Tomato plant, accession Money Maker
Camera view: tilt-top (135 deg); turntable rotation: 330 degrees
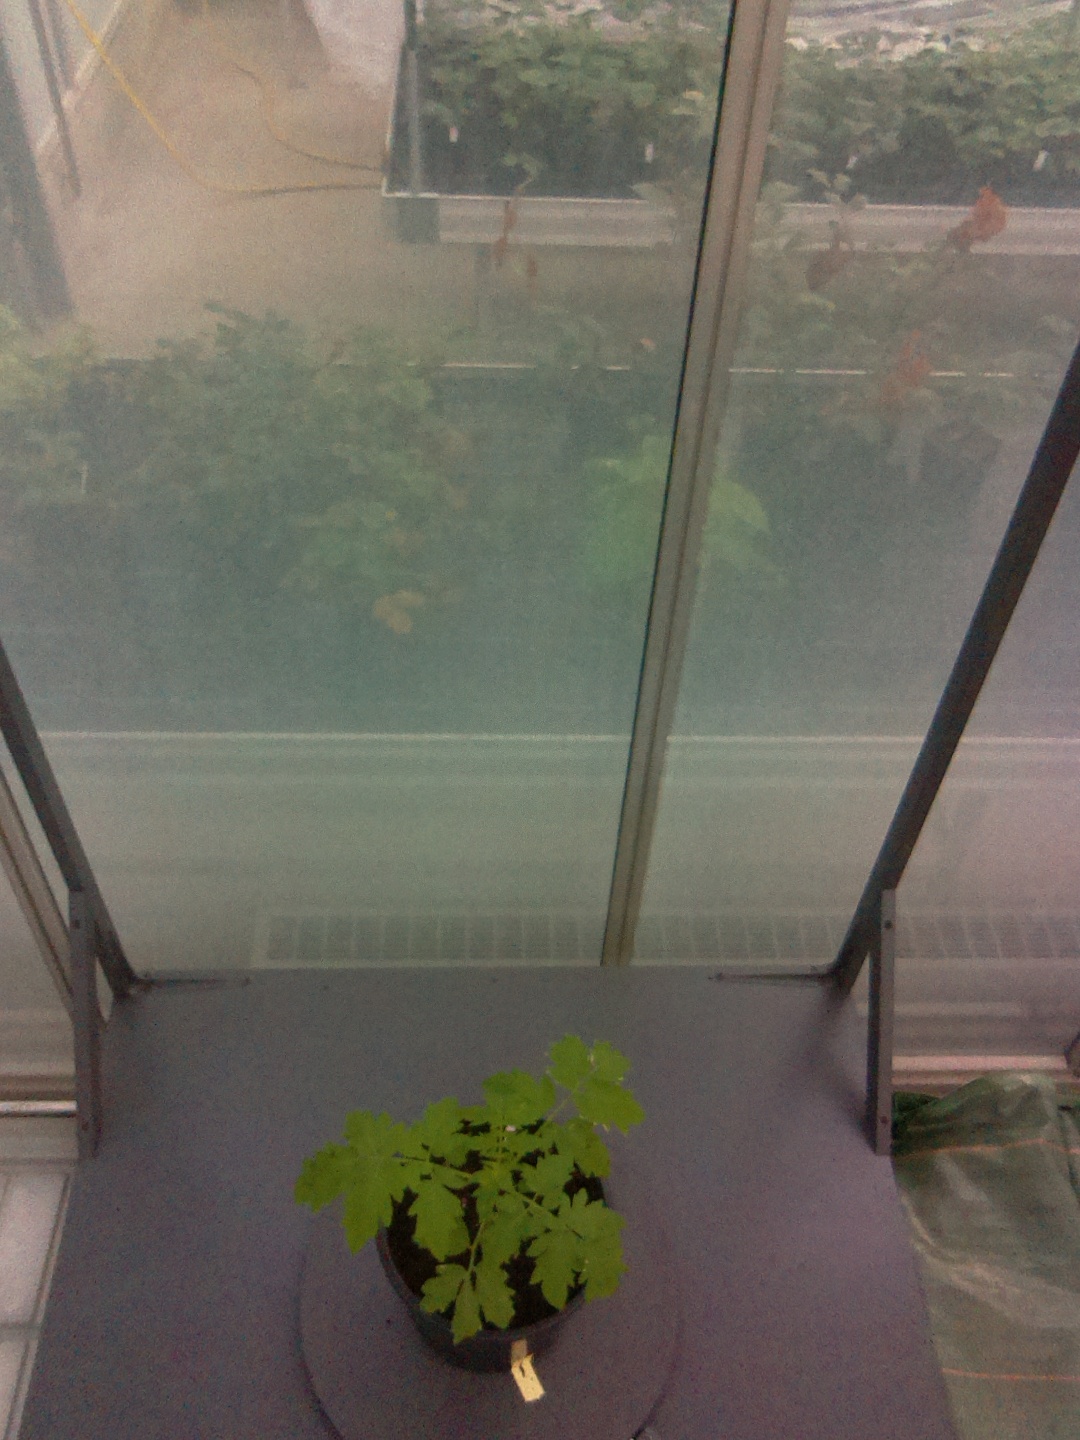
BBCH growth stage 13: 6 of true leaves visible